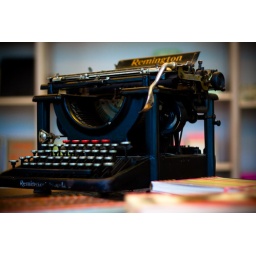
Type writer in tree house books in Holland. Another first shot at processing.